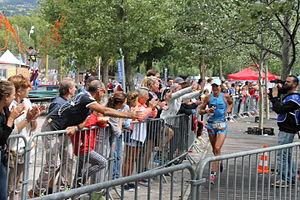
Jeanne Collonge Embrunman 2015
L'Embrunman, anciennement connu sous l'orthographe d'Embrun Man, est un triathlon très longue distance qui se court autour d'Embrun, dans les Hautes-Alpes, en France. Les triathlètes doivent y enchaîner 3,8 km de natation, 186 km de vélo avec un passage au sommet du col d'Izoard et un marathon avant de franchir la ligne d'arrivée, ce qui représente une distance totale de 232 kilomètres. L'épreuve, par les dénivelés qu'elle propose, tant dans sa partie cyclisme que course à pied, est réputée pour être l'une des plus difficiles au monde.